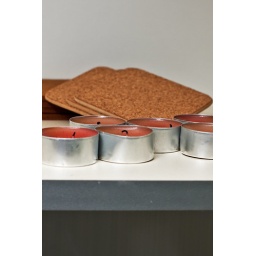
Red burnt candles in aluminum foil on shelf